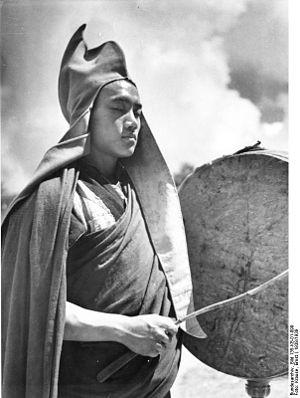
Cet article contient une liste de monastères de l'Himalaya.